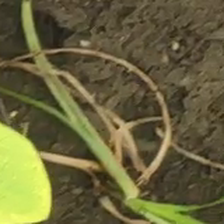
Weed species: Lavhala_(Cyperus_Rotundus)